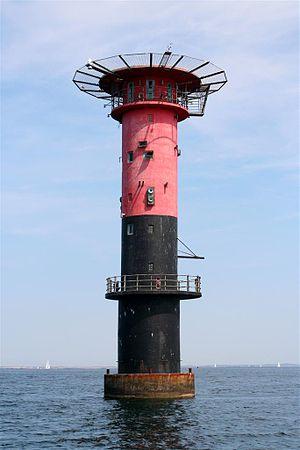
Le phare de Trubaduren est un phare en mer de Cattégat appartenant à la commune de Göteborg, dans le comté de Västra Götaland.